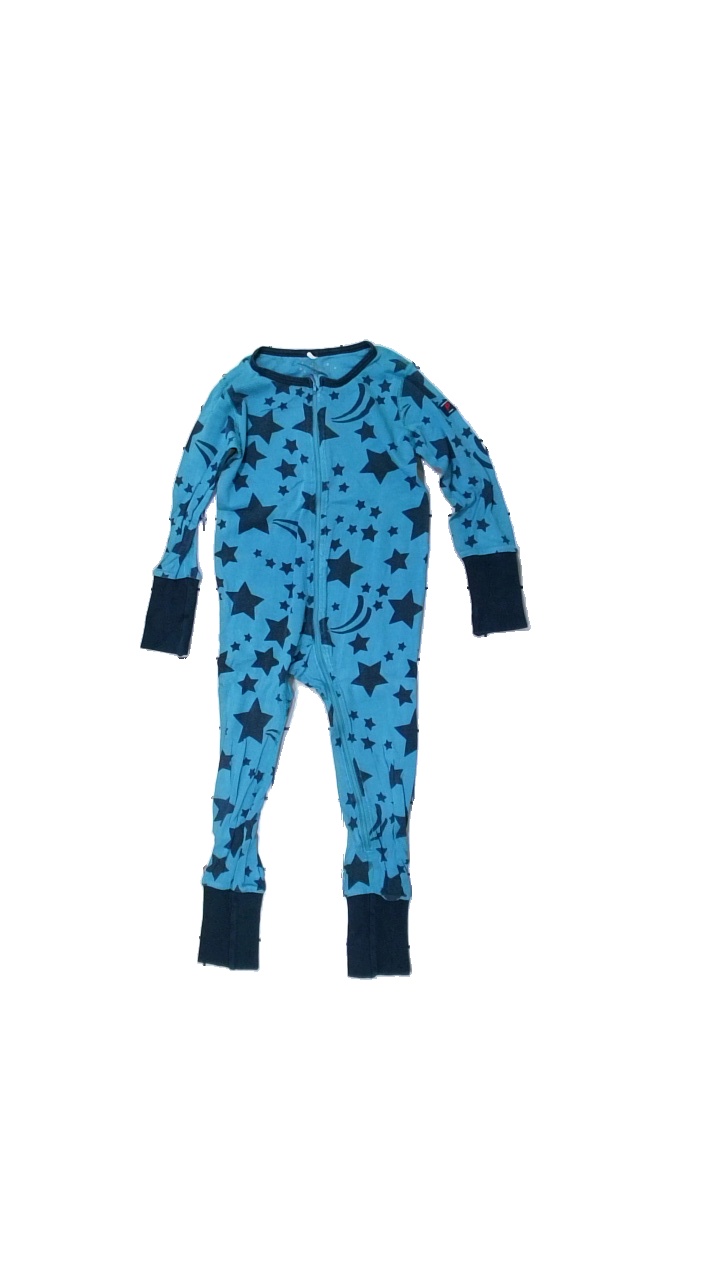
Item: Pajamas (Children)
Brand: Polarn Och Pyret
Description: pjamas with pattern
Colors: Blue
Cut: Tight
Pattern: Other
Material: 100% Cotton
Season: All
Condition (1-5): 4
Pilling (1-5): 5
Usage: Reuse
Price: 50-100